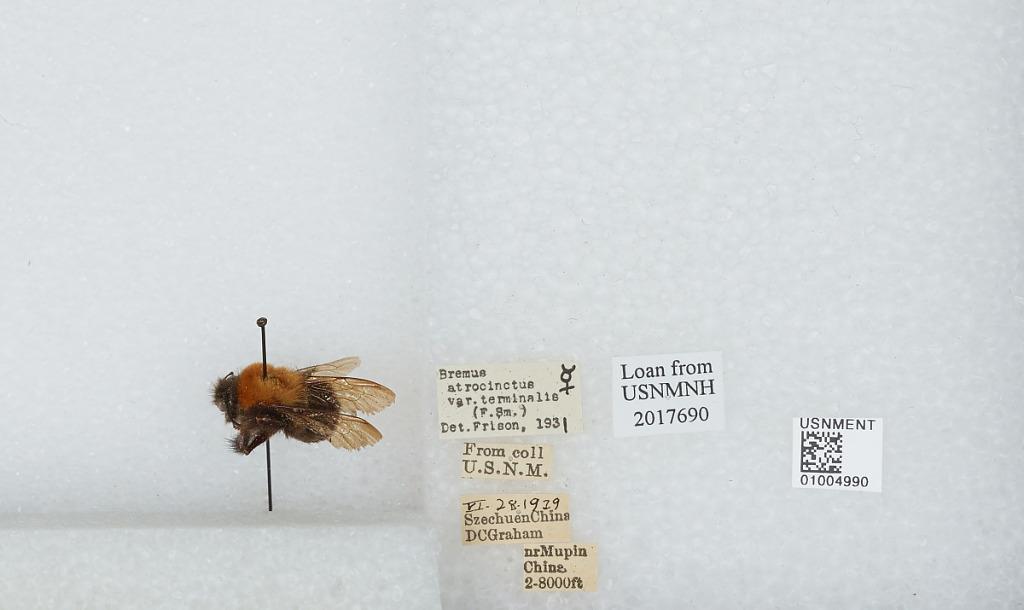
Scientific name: Bombus (Festivobombus) festivus Smith
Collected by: D. Graham
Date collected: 1929-6-28
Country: China
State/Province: Sichuan
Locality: near Muping (formerly Mupin)
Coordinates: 30.3692, 102.814
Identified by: Frison